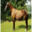
Label: horse